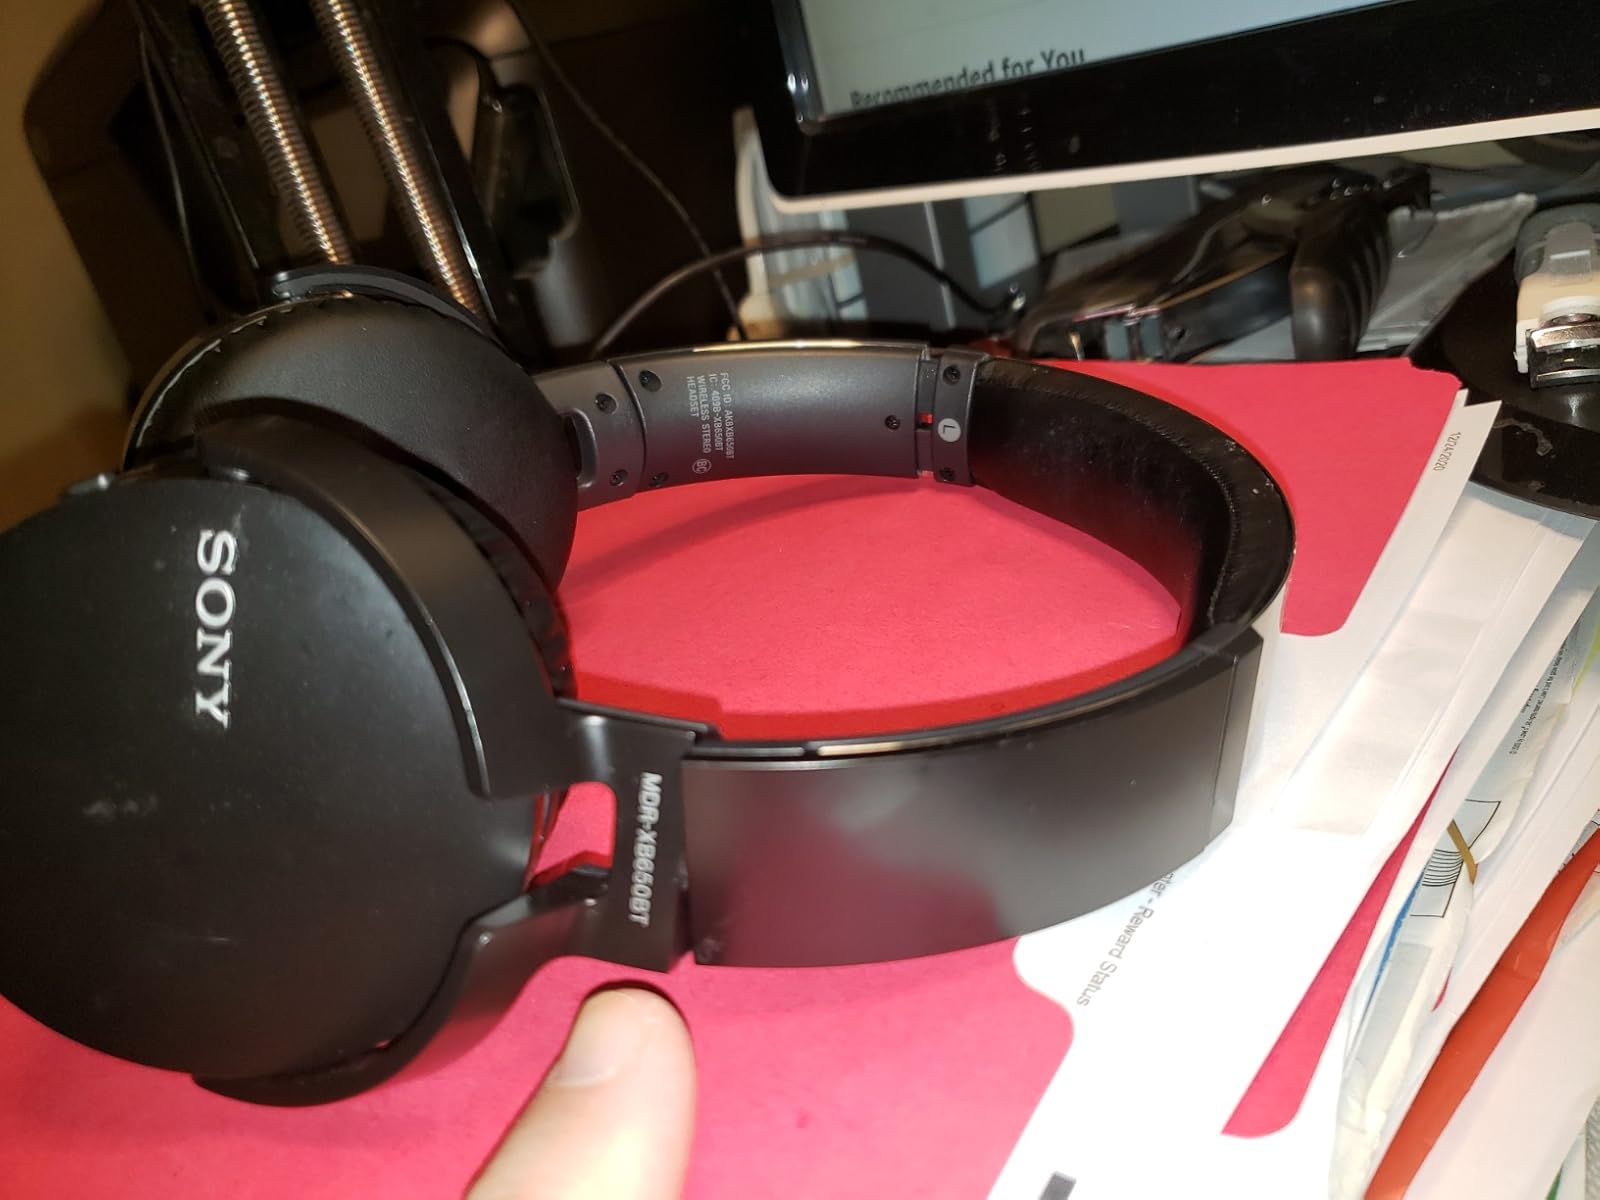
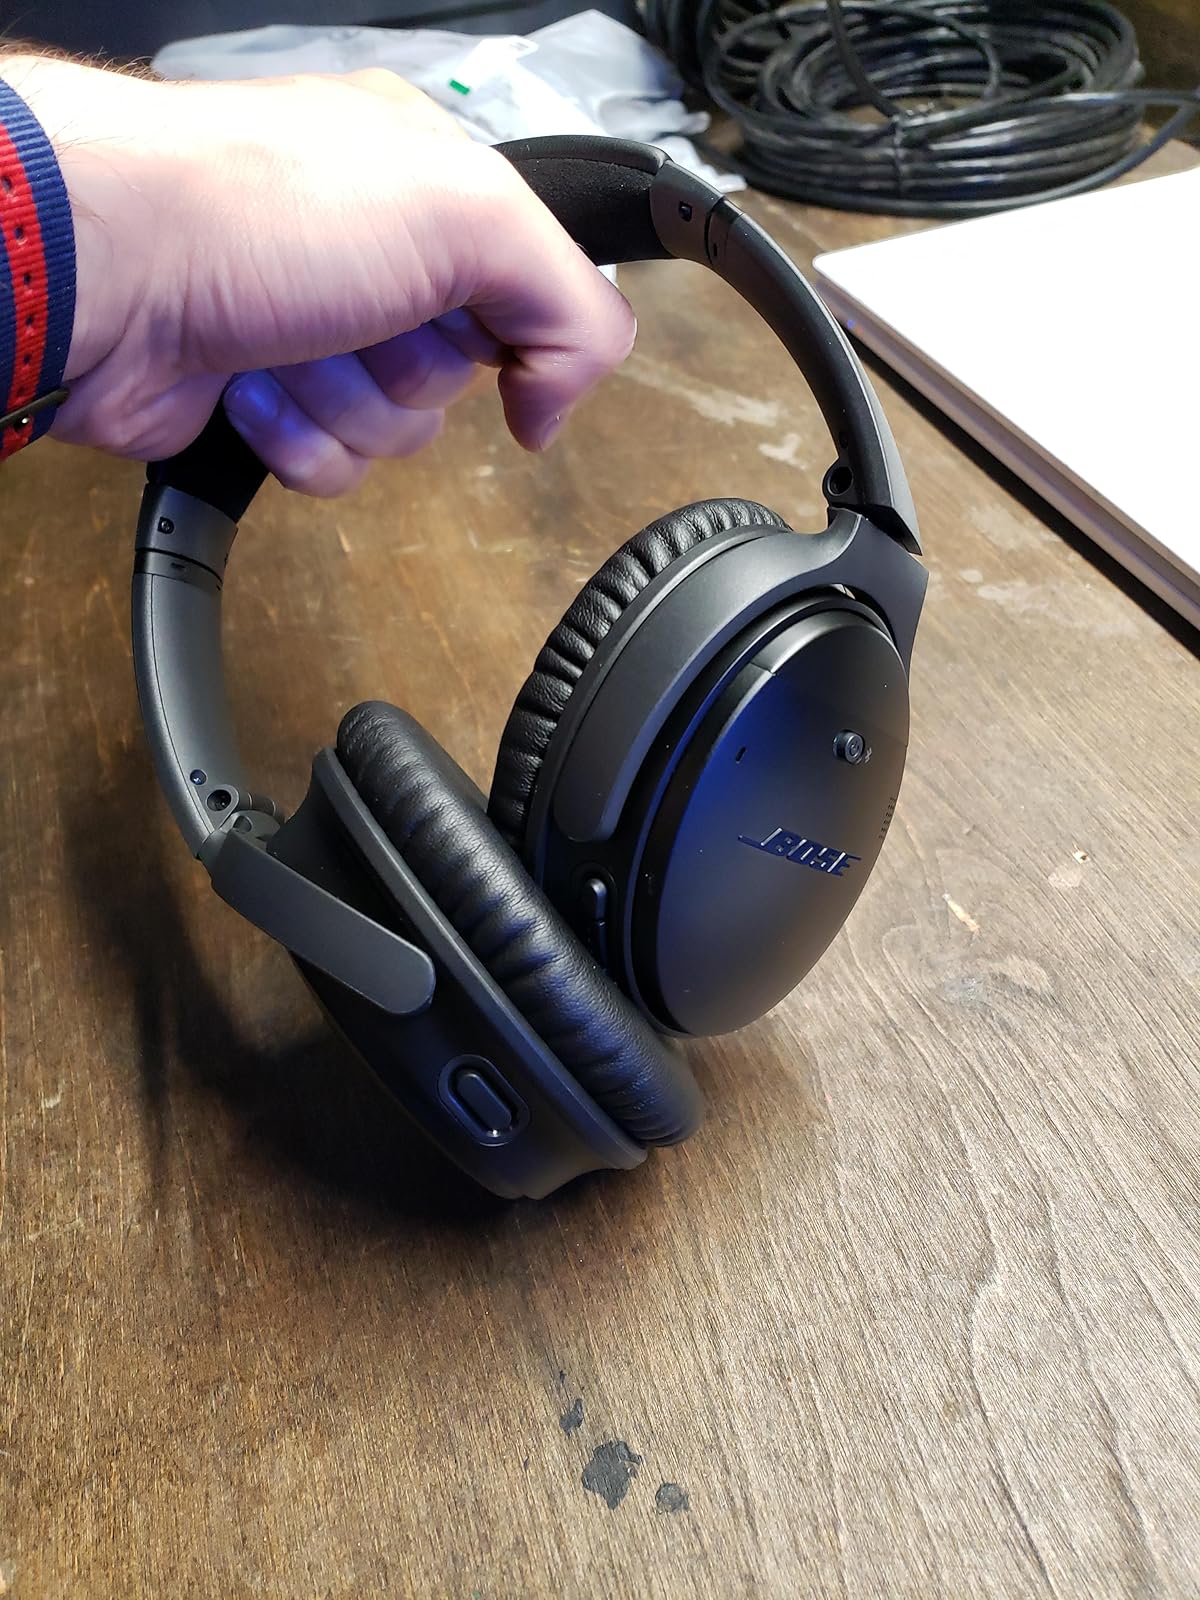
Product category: headphones
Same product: no